Alexei Berngard

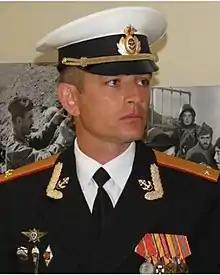

Alexei Borisovich Berngard (born in 1978, Chita Oblast, RSFSR, Soviet Union ) is a Russian serviceman, colonel. Berngard is deputy brigade commander of the 810th Guards Naval Infantry Brigade. He earned the Hero of the Russian Federation for participation in the Russian invasion of Ukraine and his leadership during the Battle of Volnovakha.